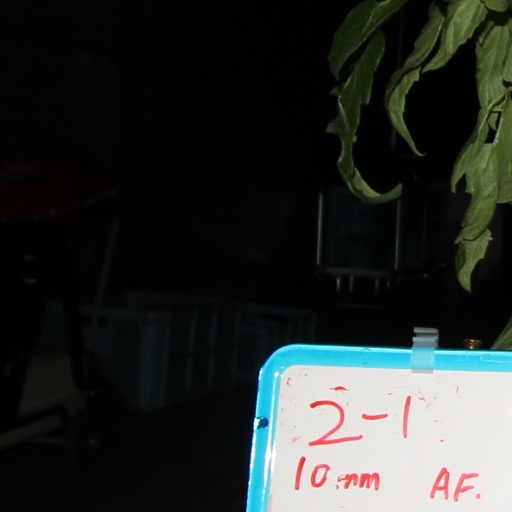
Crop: tomato